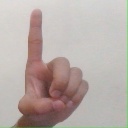
अक्षर: ड